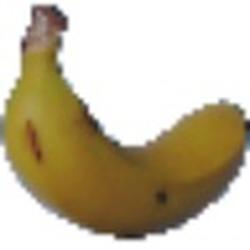
Label: Banana